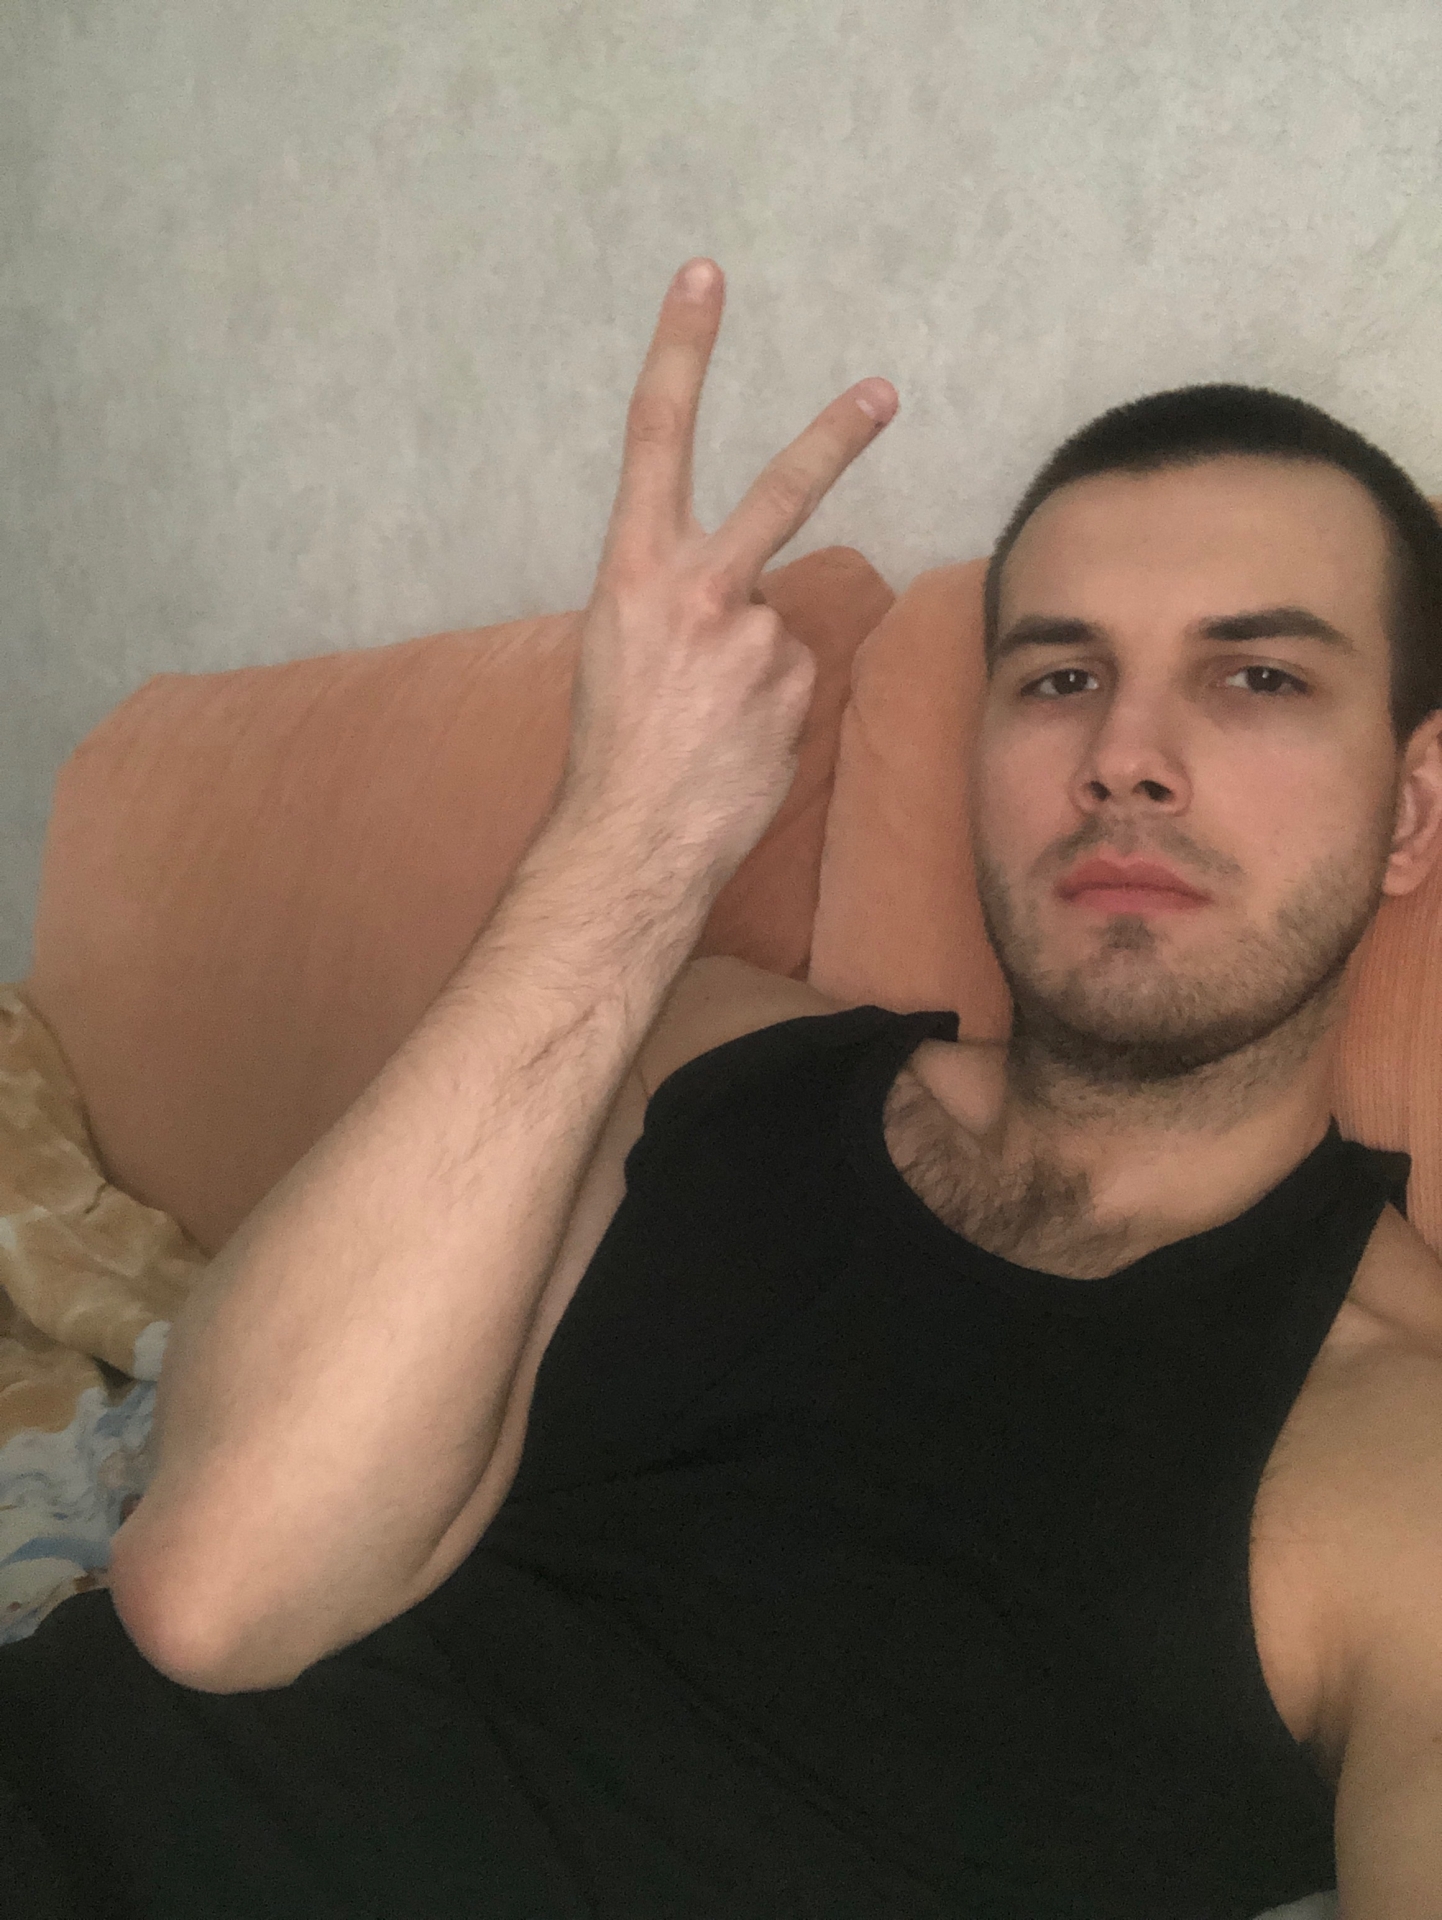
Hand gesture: peace_inverted